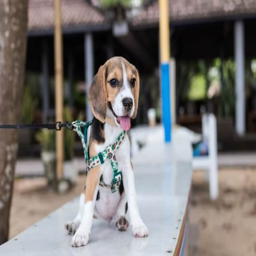
owner sitting in park while small dog on a long line and leash sniffing